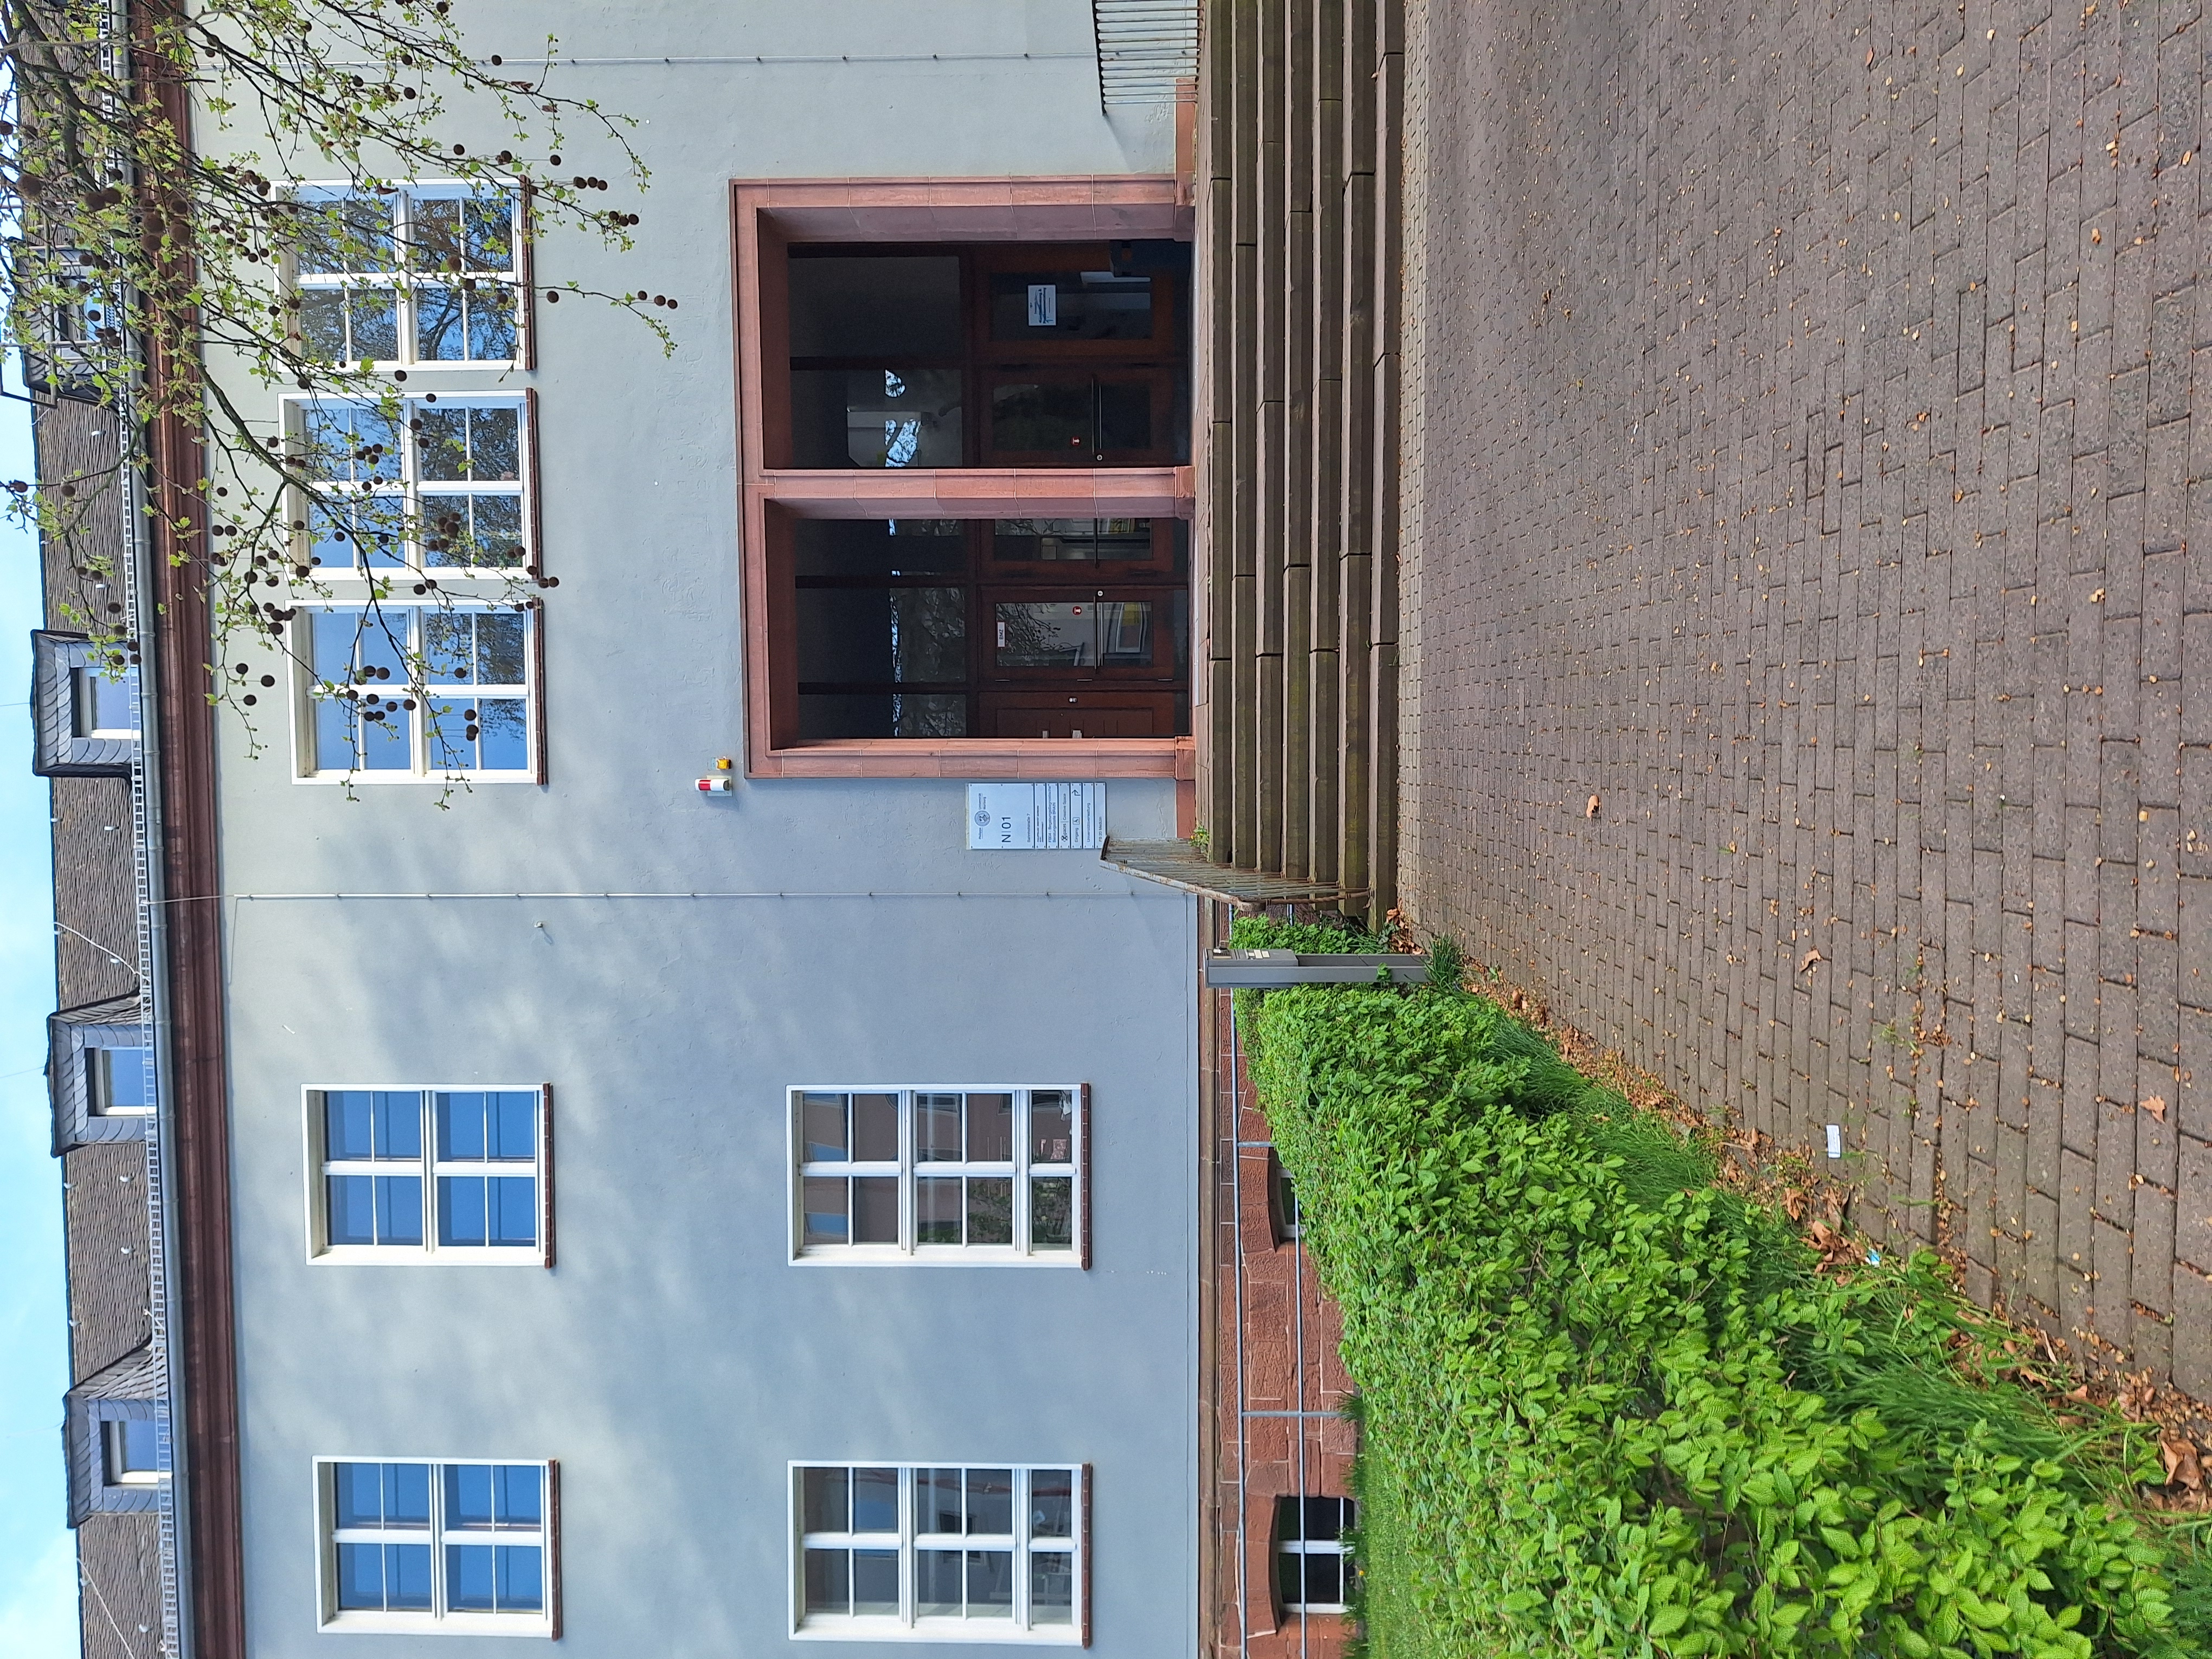
Building: Bahnhofstraße 7